Andwélé Slory

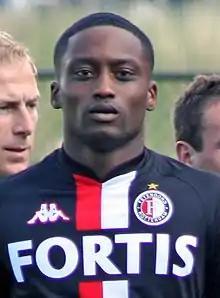

Andwélé Cedric Slory (born 27 September 1982) is a Dutch former professional footballer. He played as a right winger.